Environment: real
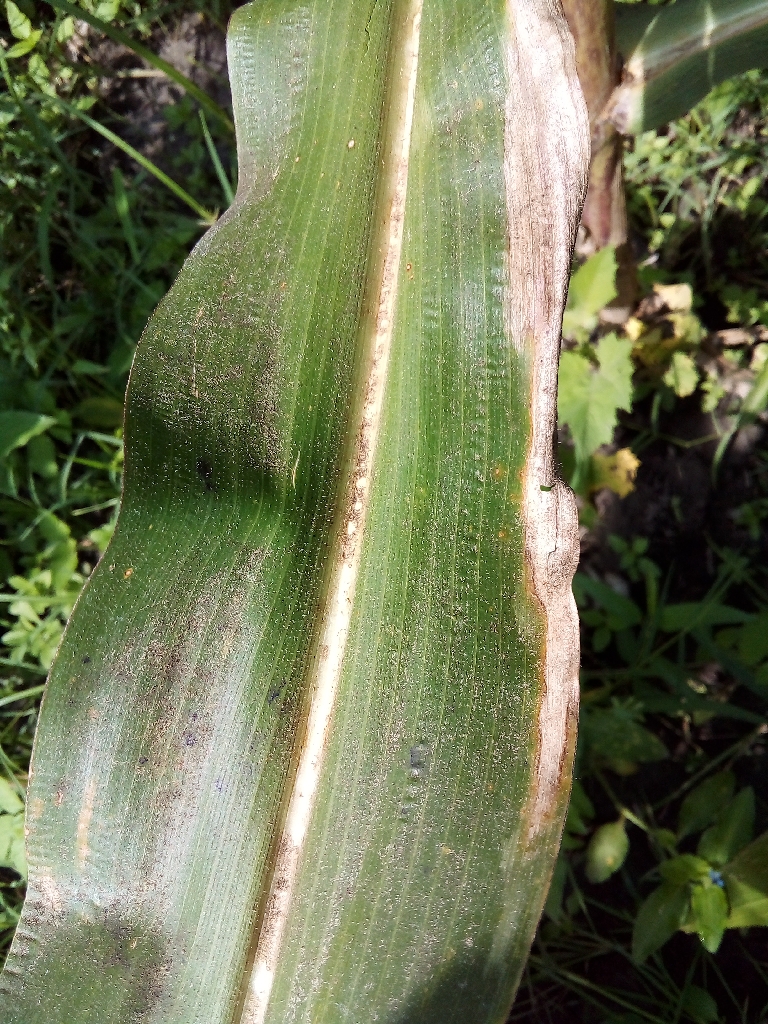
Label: northern_corn_leaf_blight